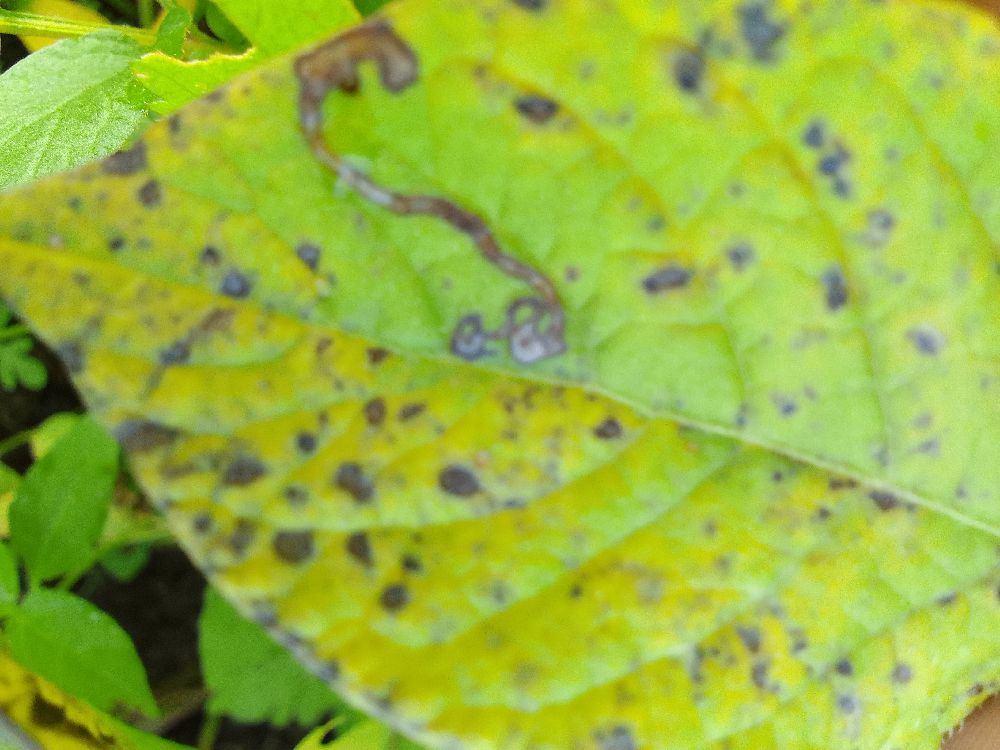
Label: Early blight